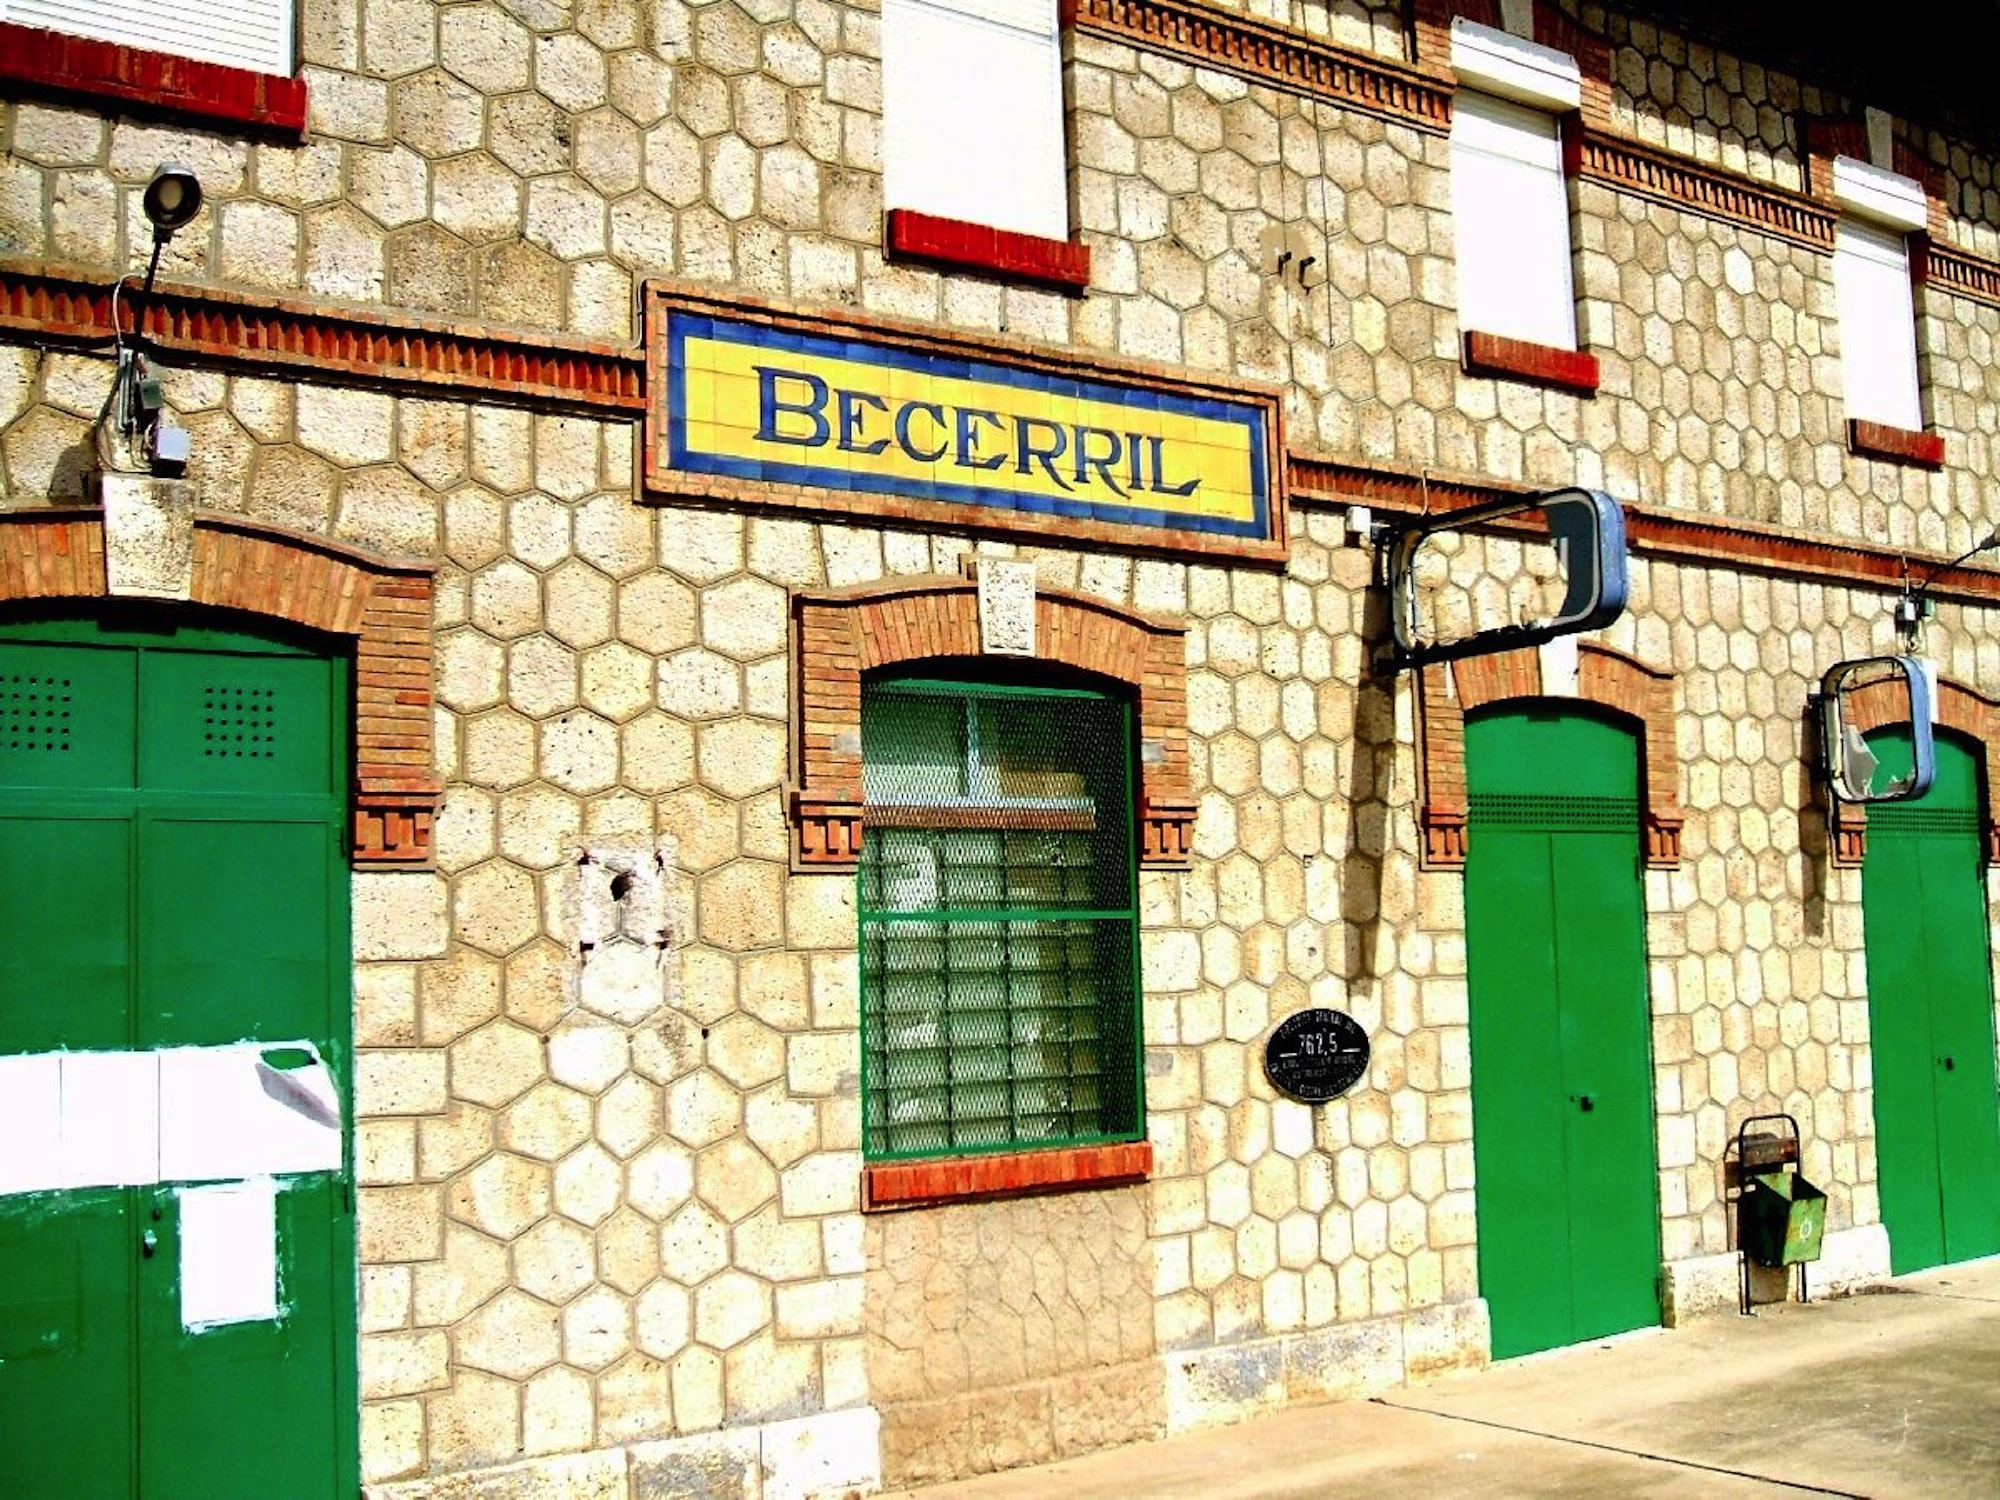
architecture, street, town, building, restaurant, old, city, urban, wall, stone, green, color, facade, interior design, outside, spain, windows, doors, palencia, stonework, cities, neighbourhood, urban area